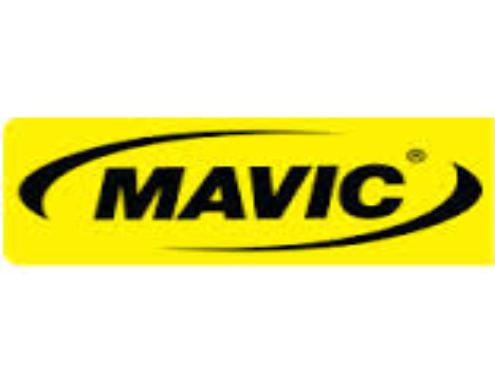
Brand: Mavic
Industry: Electronic